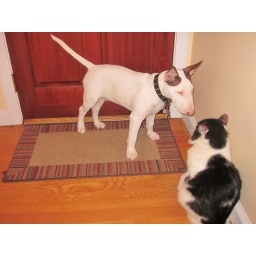
carlos by door with cat